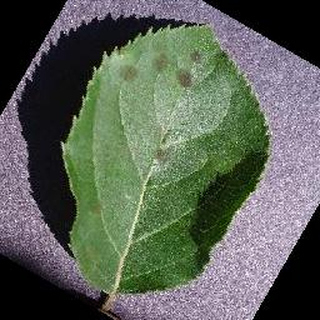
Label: apple_apple_scab